Atari 2600

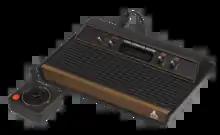
Four-switch VCS model (1980–1982)

The Atari 2600 is a home video game console developed and produced by Atari, Inc. Released in September 1977 as the Atari Video Computer System (Atari VCS), it popularized microprocessor-based hardware and games stored on swappable ROM cartridges, a format first used with the Fairchild Channel F in 1976. The VCS was bundled with two joystick controllers, a conjoined pair of paddle controllers, and a game cartridgeinitially "Combat" and later "Pac-Man". Sears sold the system as the Tele-Games Video Arcade. Atari rebranded the VCS as the Atari 2600 in November 1982, alongside the release of the Atari 5200.